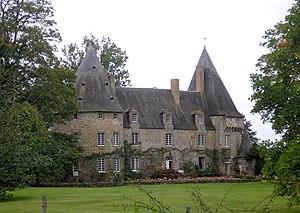
Rennes-en-Grenouilles (Pays de la Loire, France). Le château du Bois du Maine.
Rennes-en-Grenouilles est une commune française, située dans le département de la Mayenne en région Pays de la Loire, peuplée de 107 habitants.
Le château de Bois-du-Maine est situé sur la commune de Rennes-en-Grenouilles sur la rive sud de la Mayenne.
Cet article recense les monuments historiques de la Mayenne, en France.